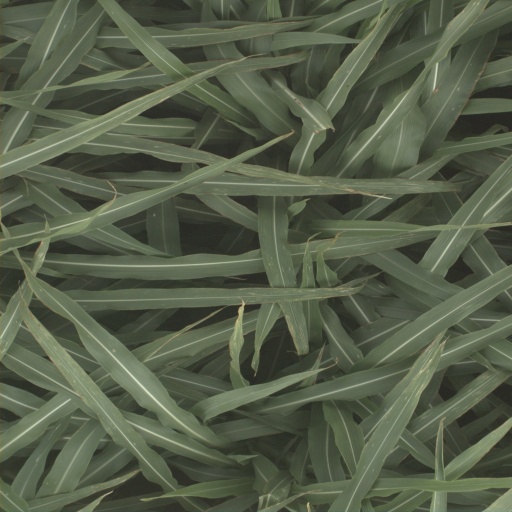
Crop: sorghum